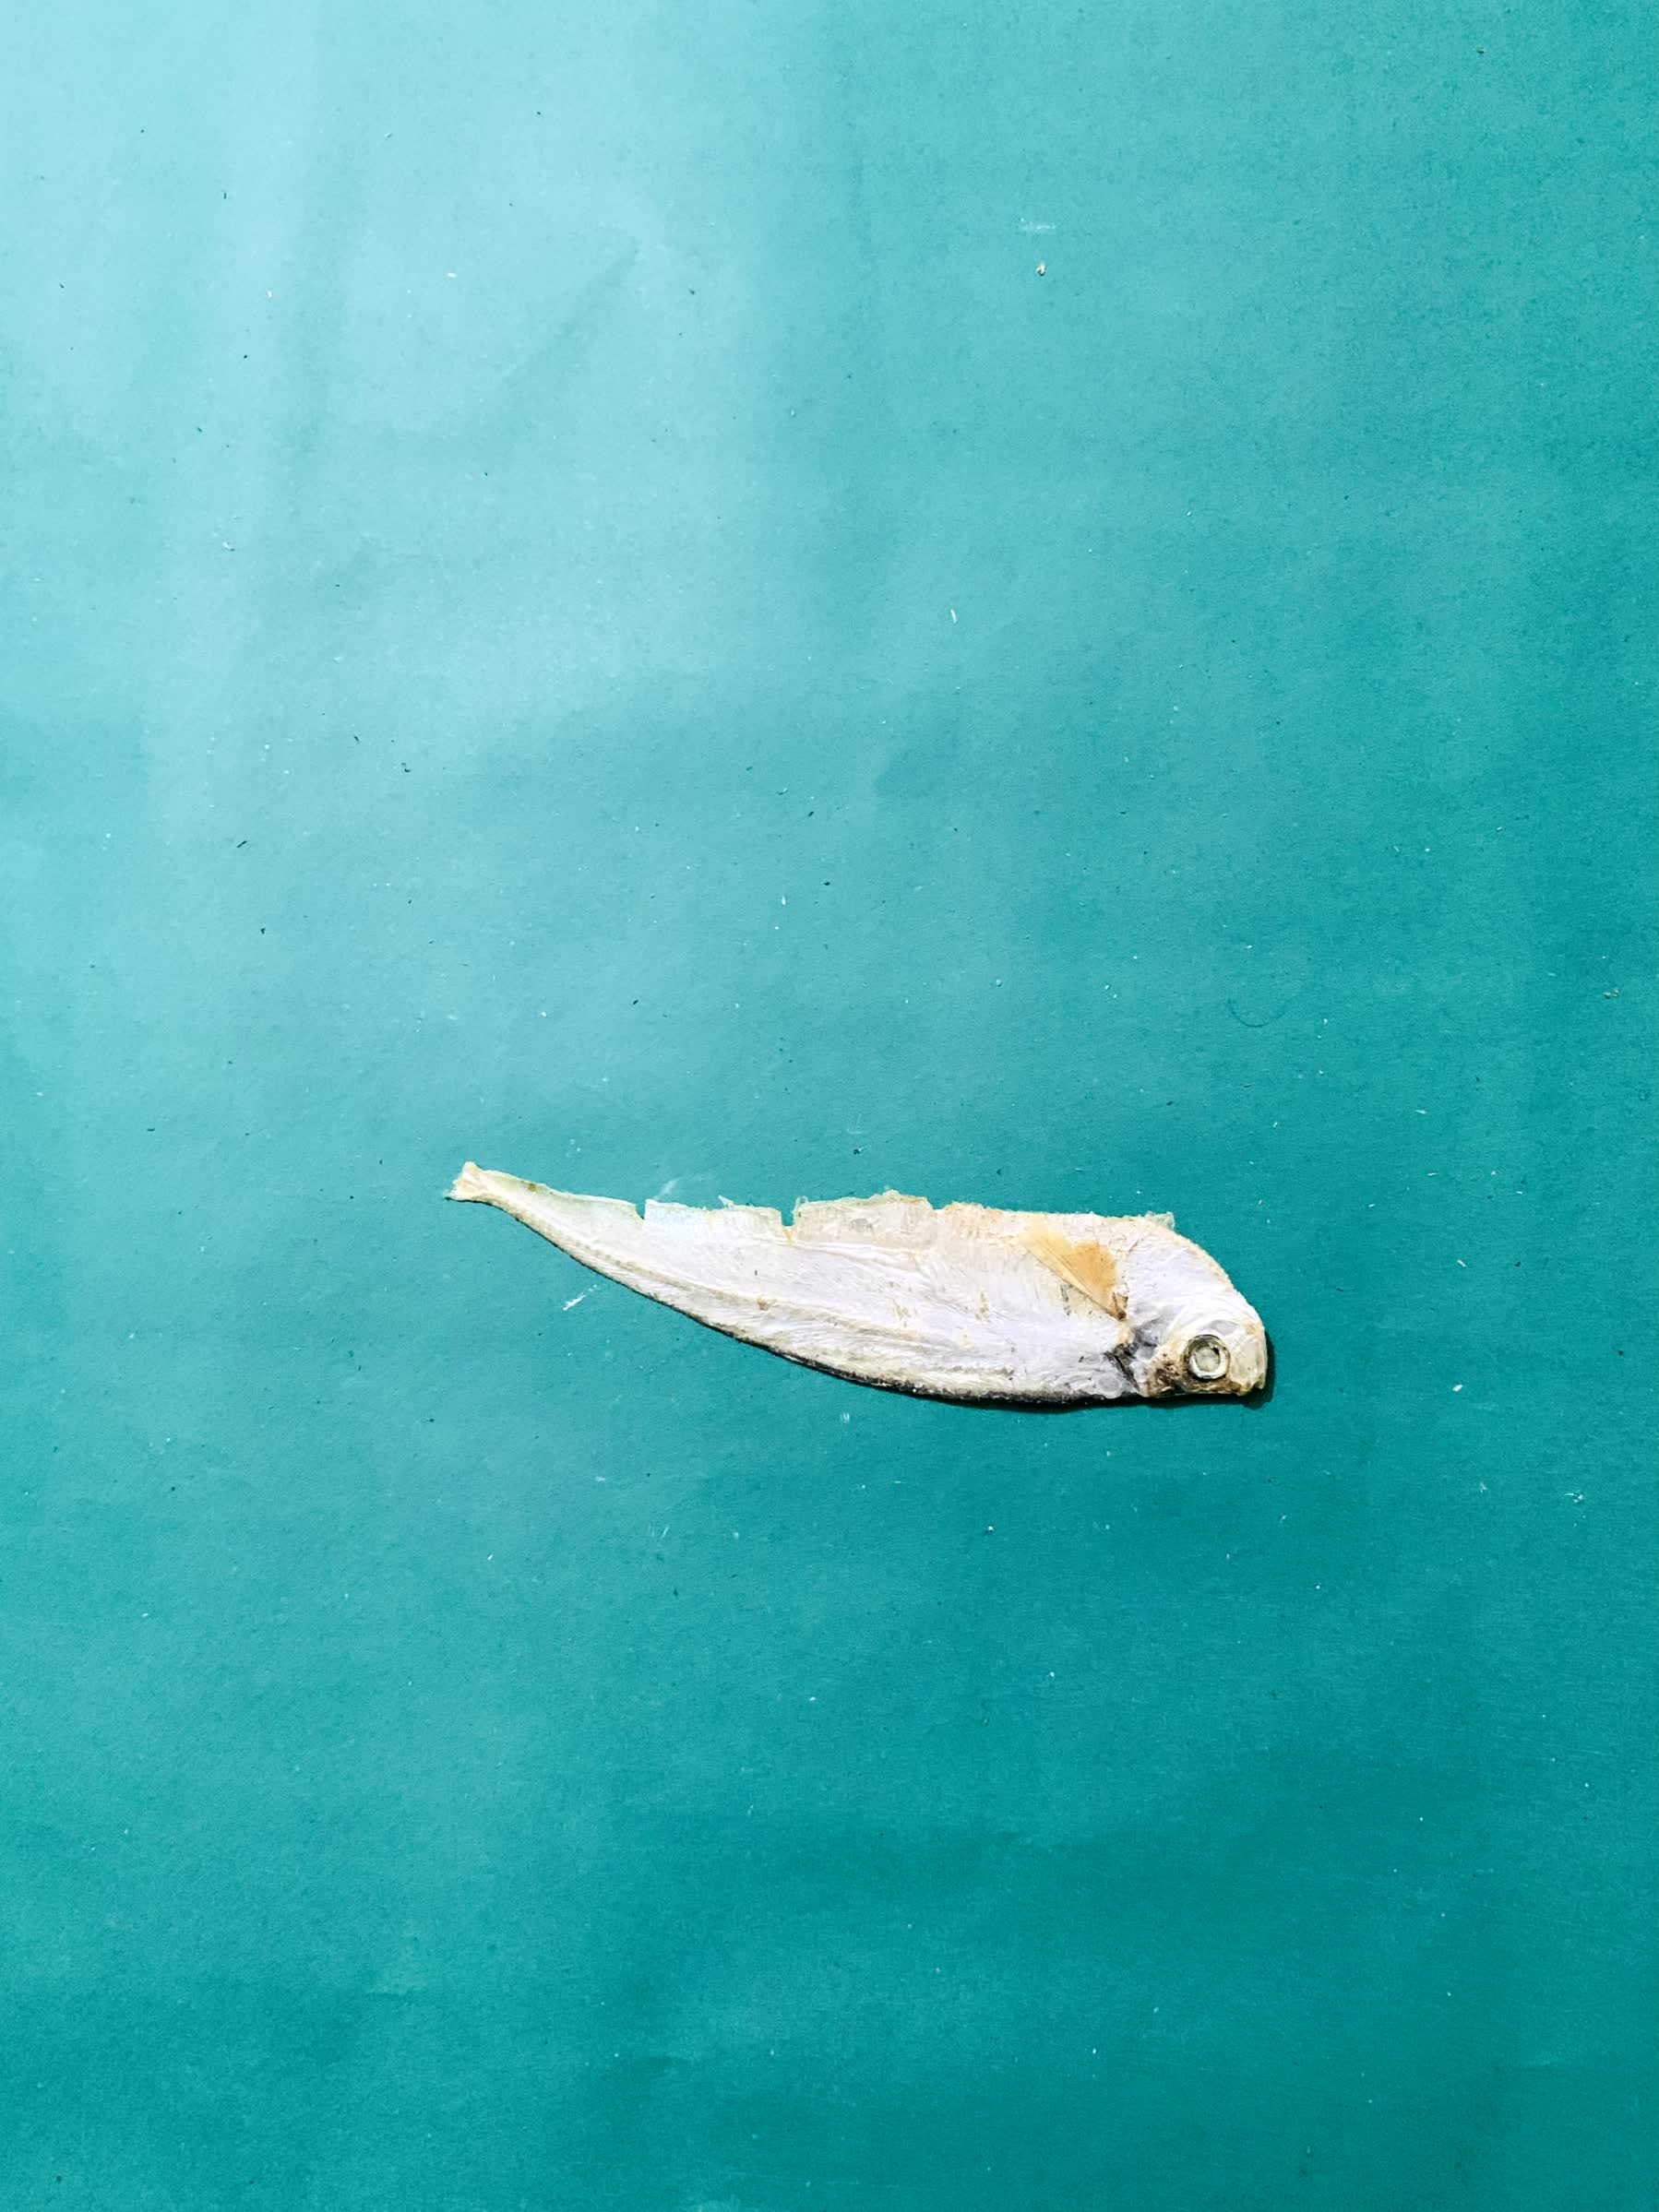
Species: Shukna Feuwa